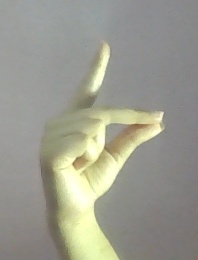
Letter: ta